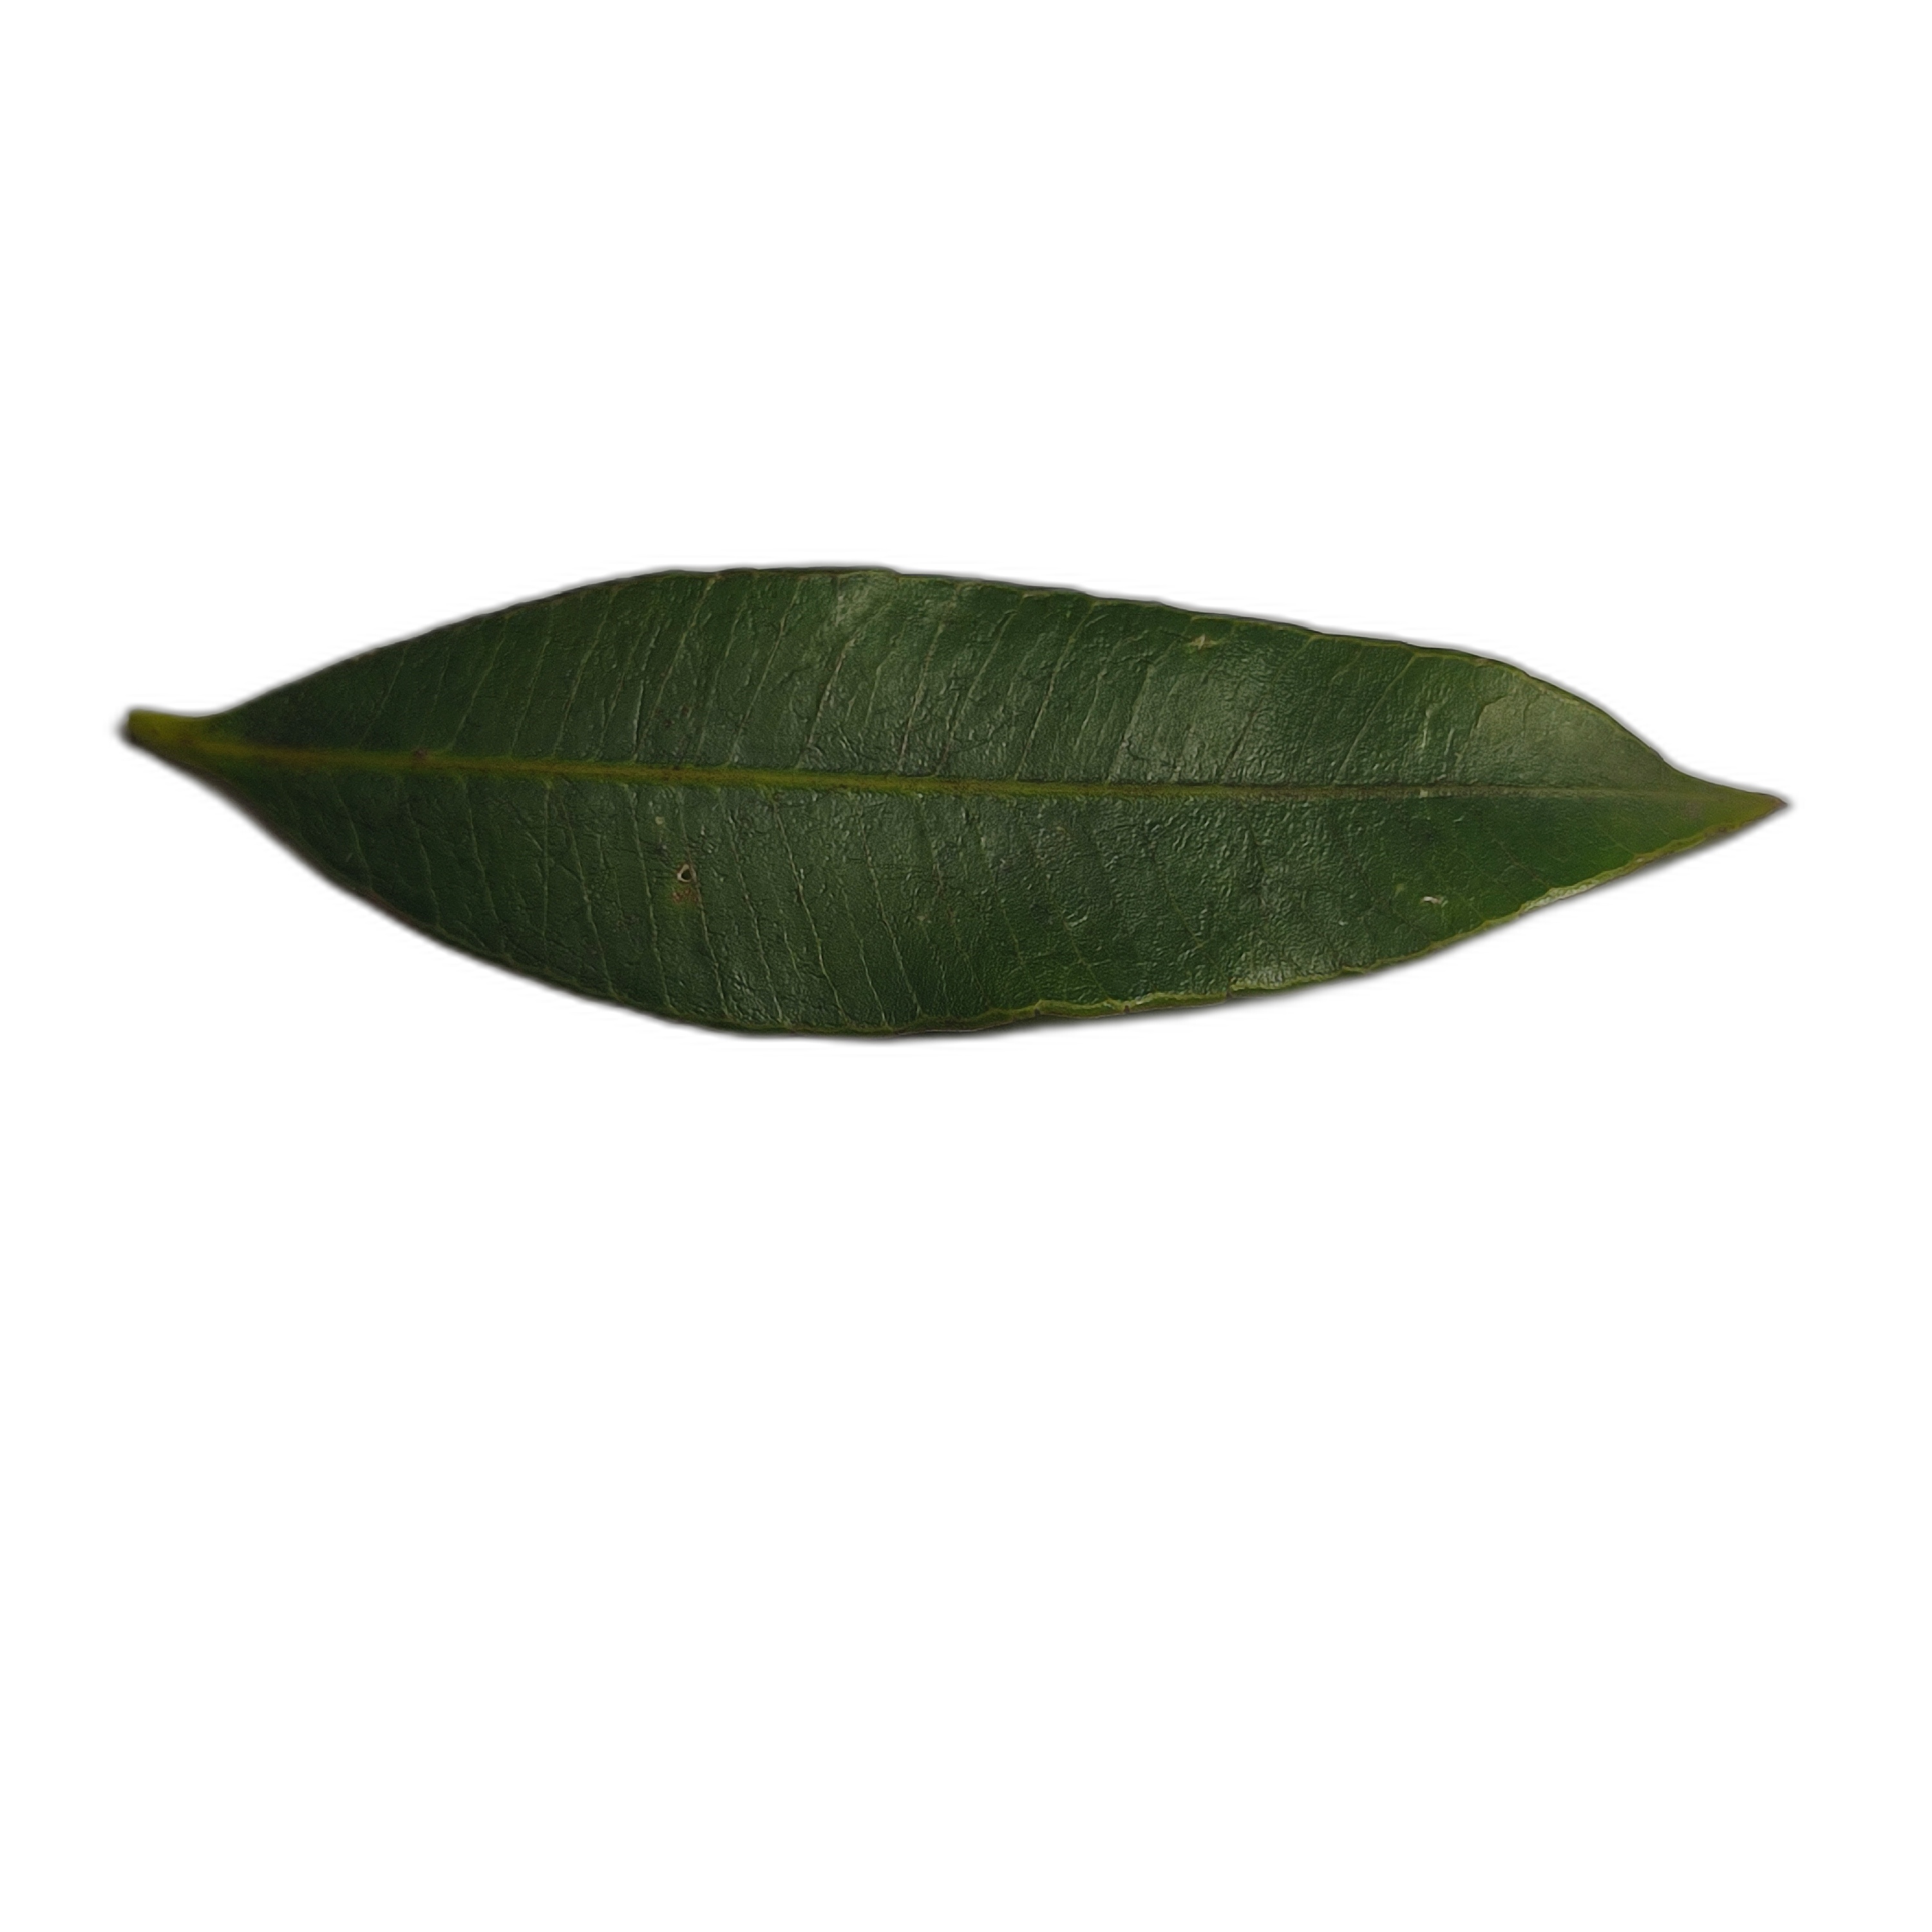
Label: healthy